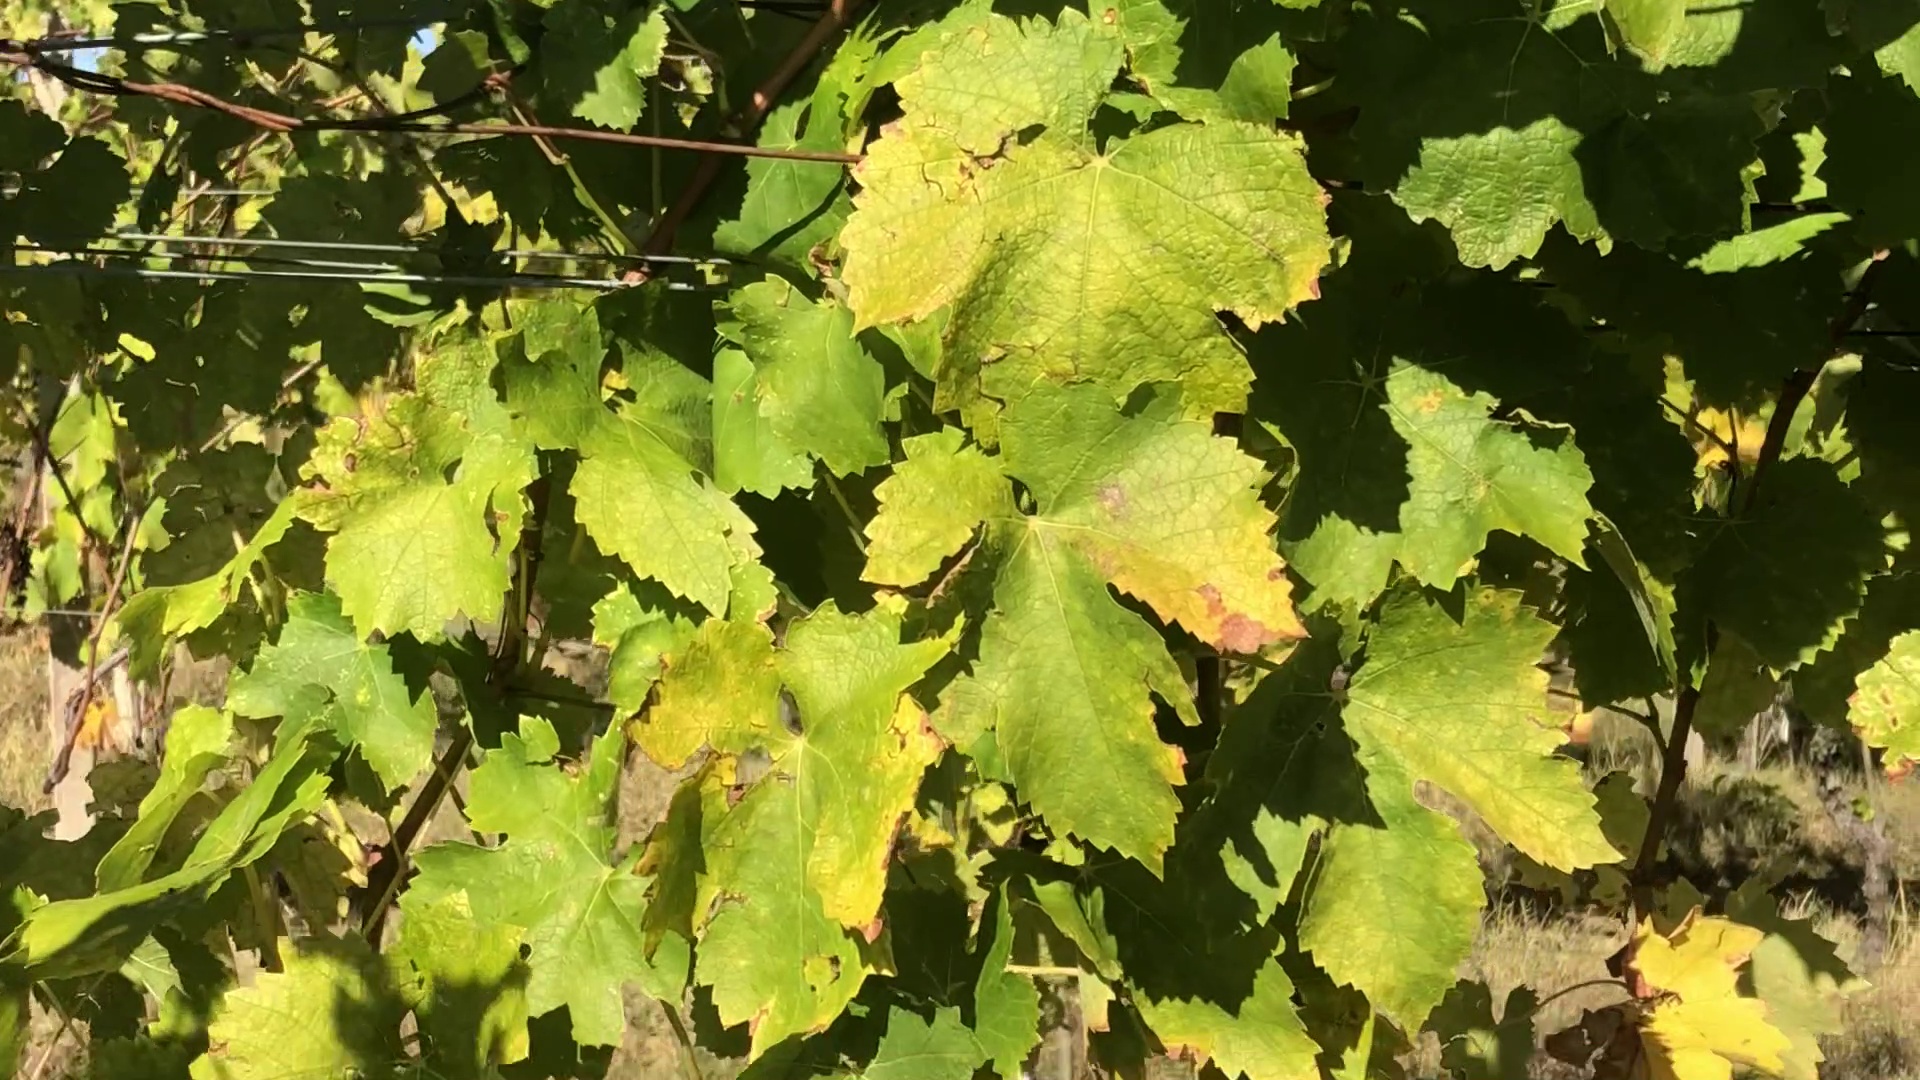
Label: healthy